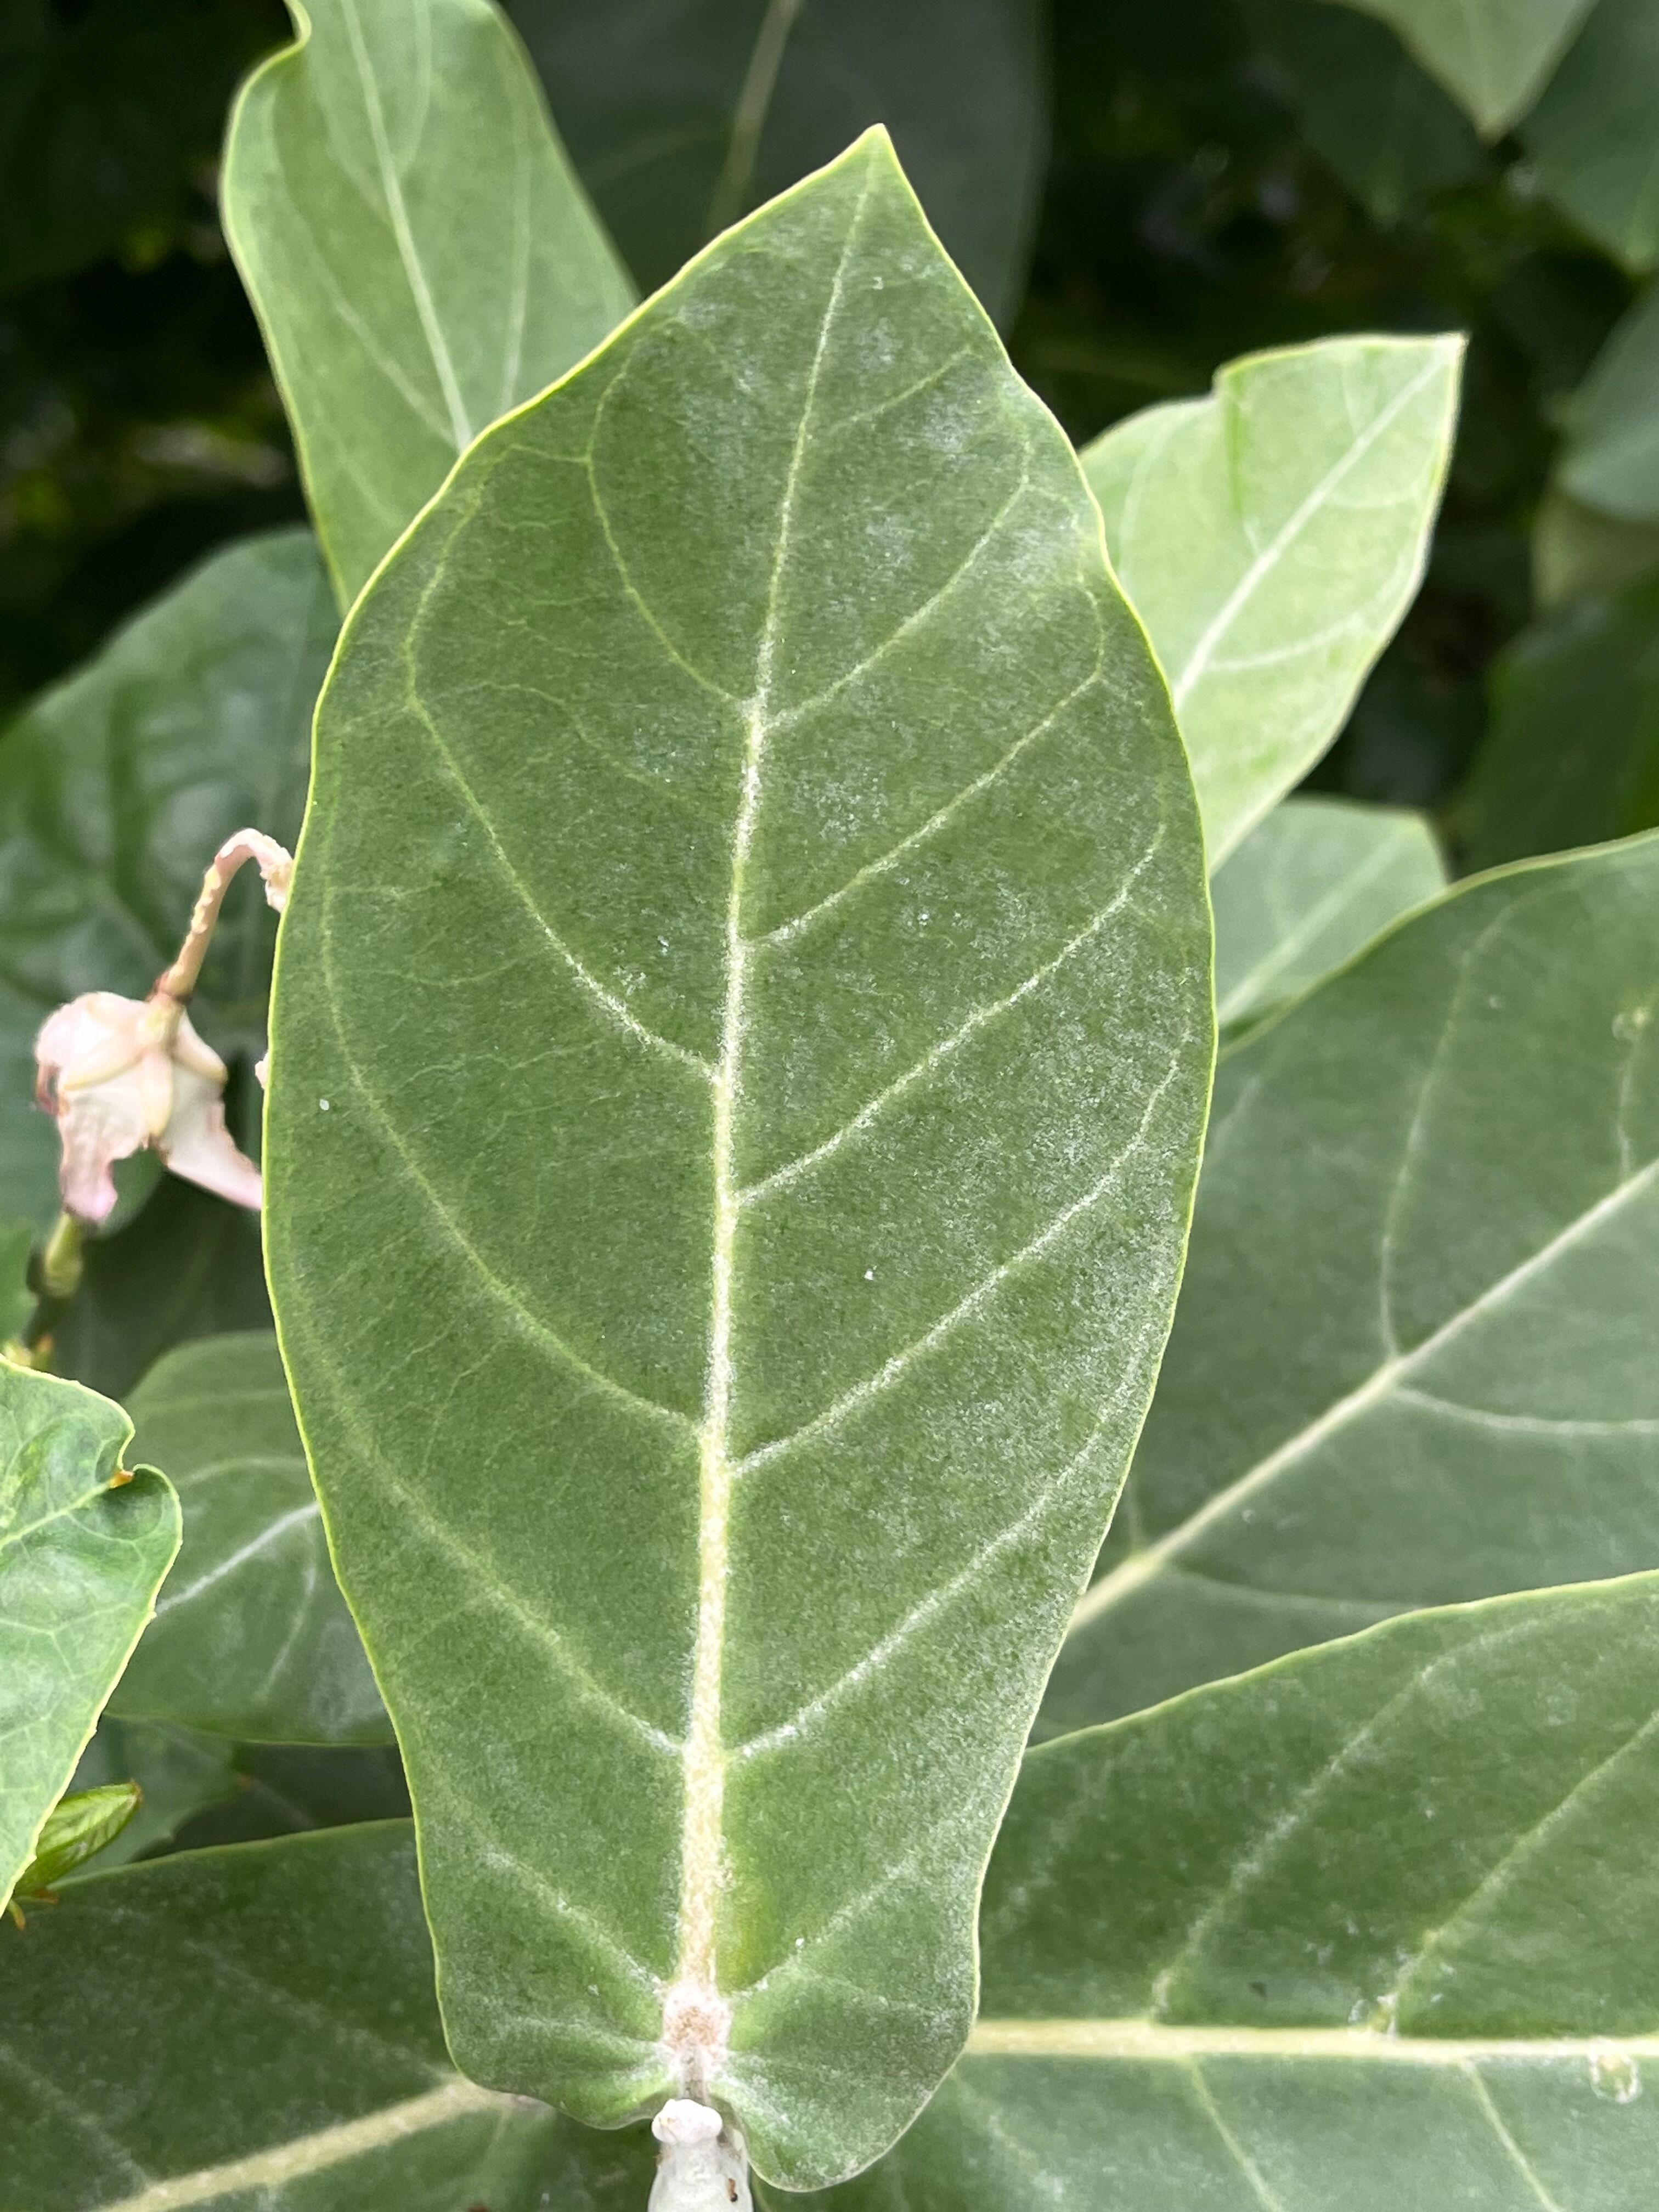
Plant species: calotropis-gigantea